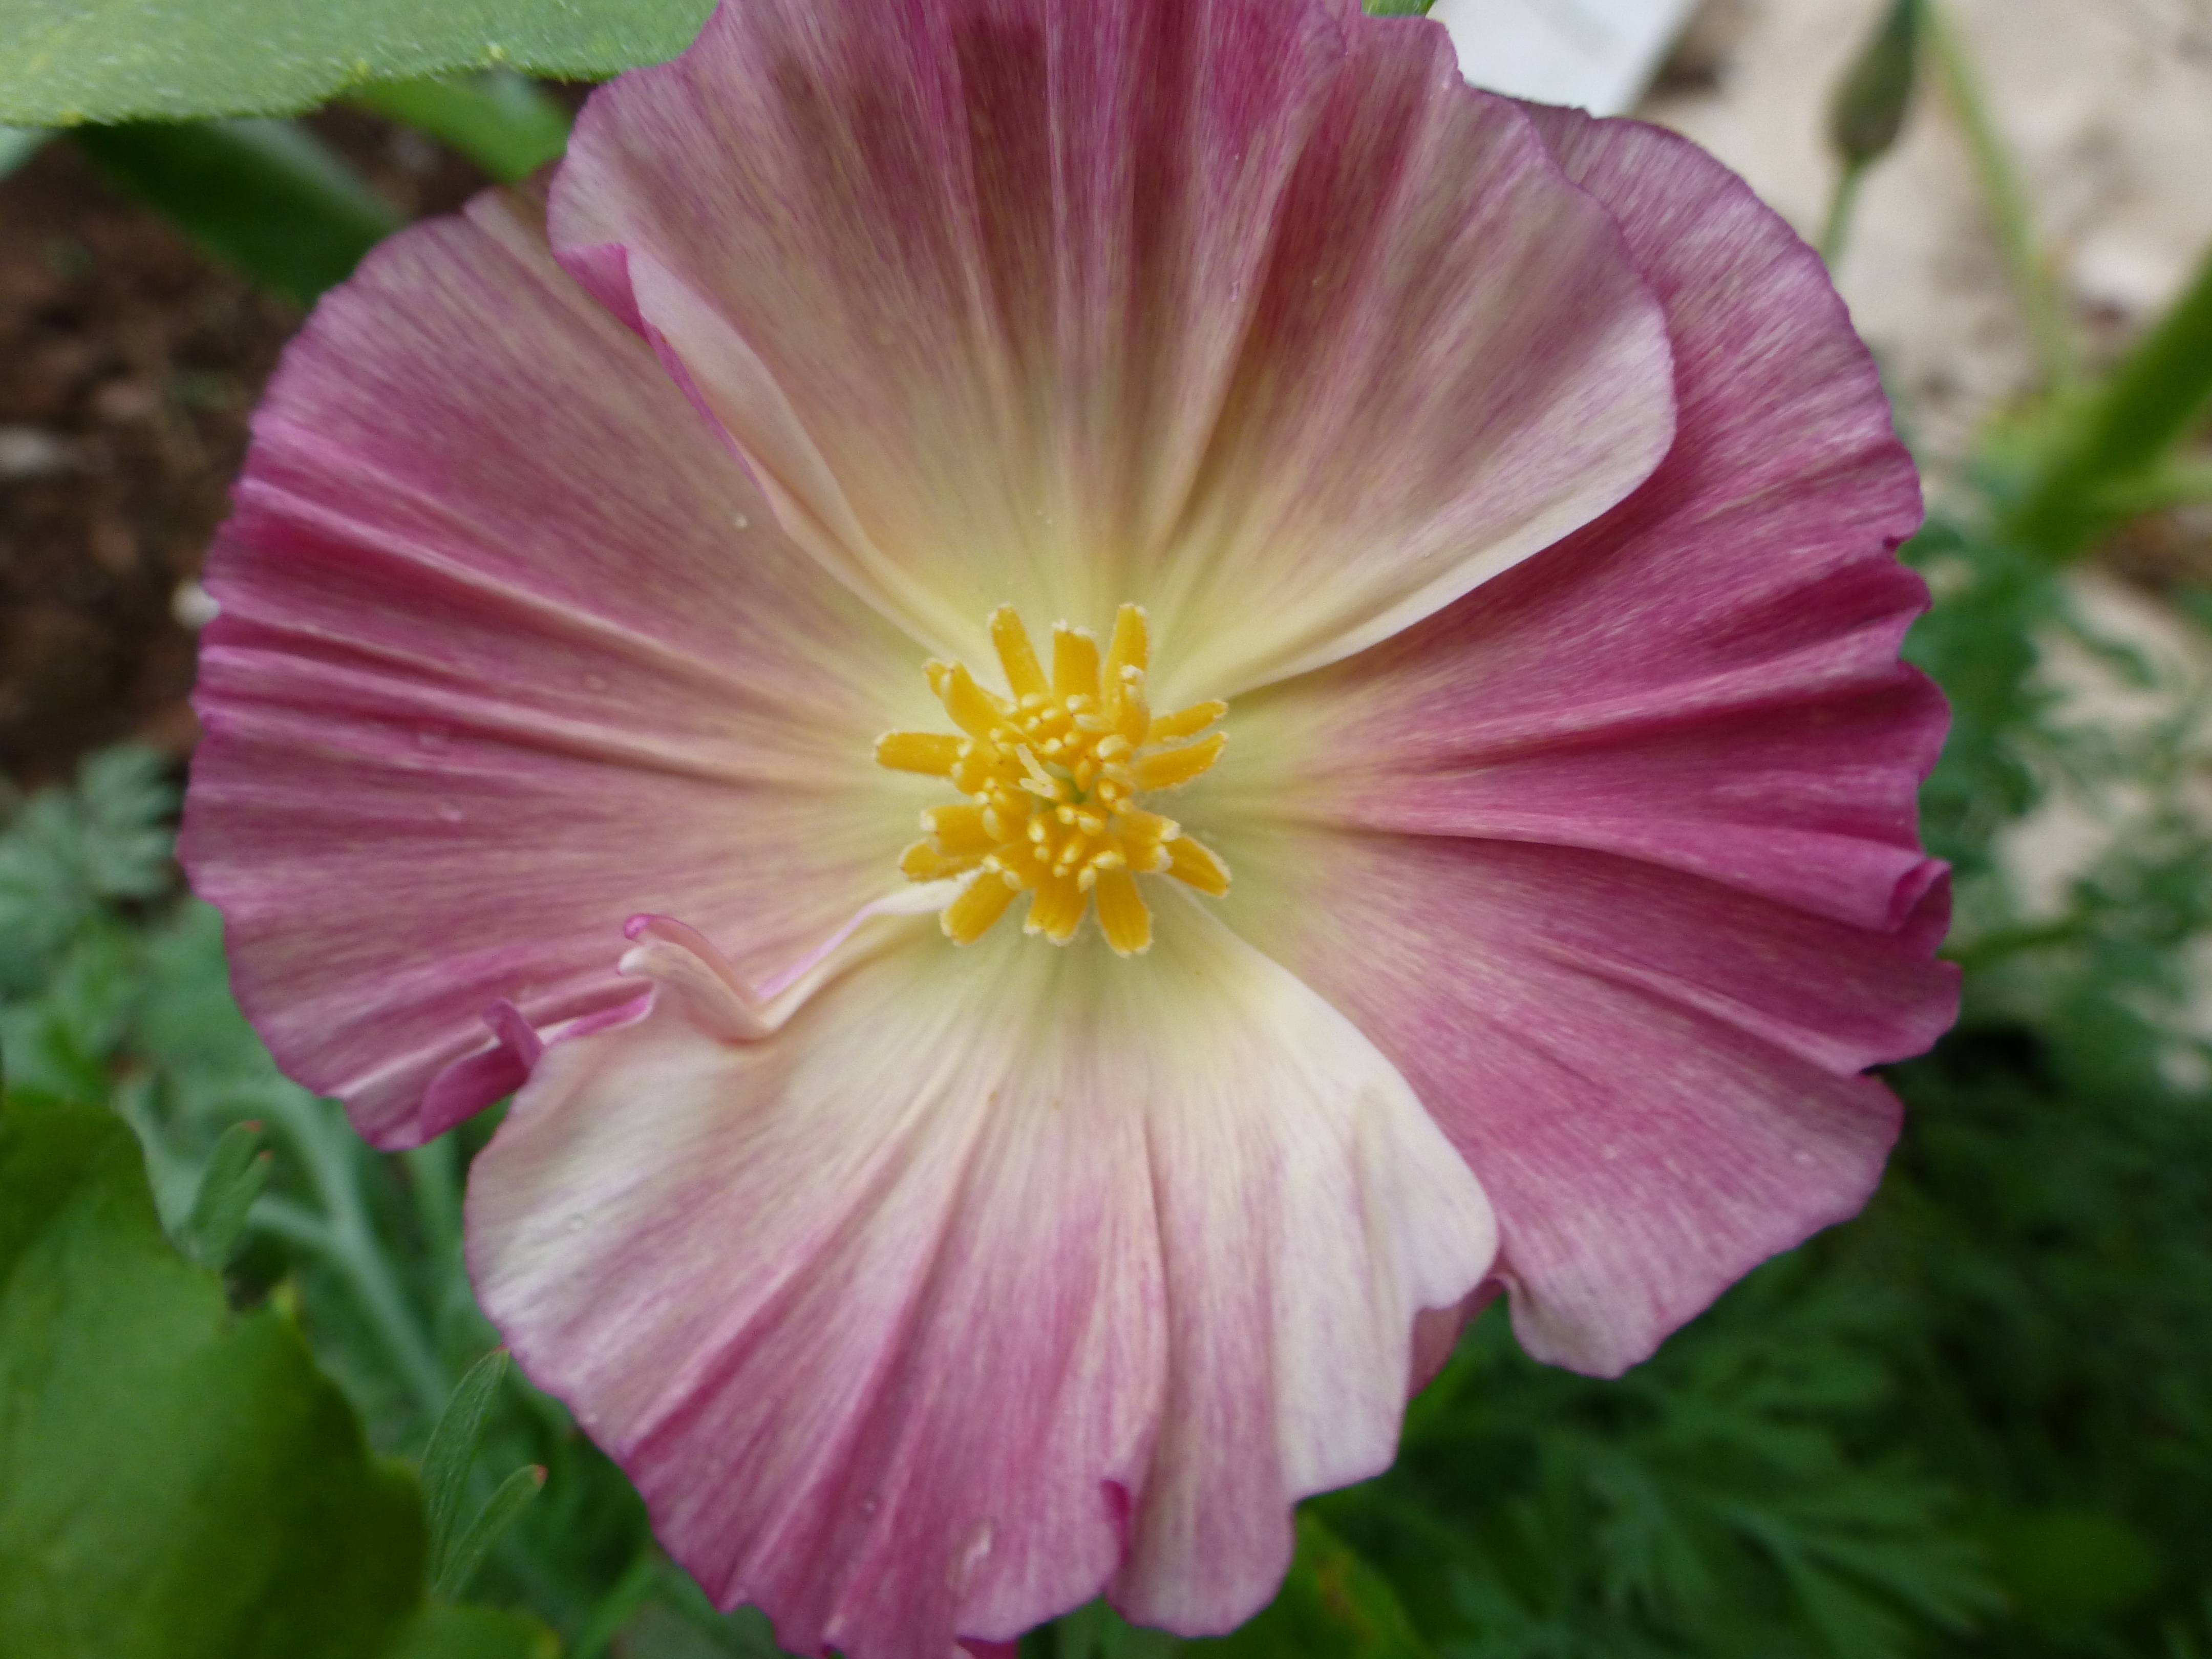
blossom, plant, flower, petal, summer, botany, blooming, garden, close, flora, wildflower, beautiful, macro photography, flowering plant, annual plant, plant stem, land plant, garden cosmos, pinkladies, pink poppy flower